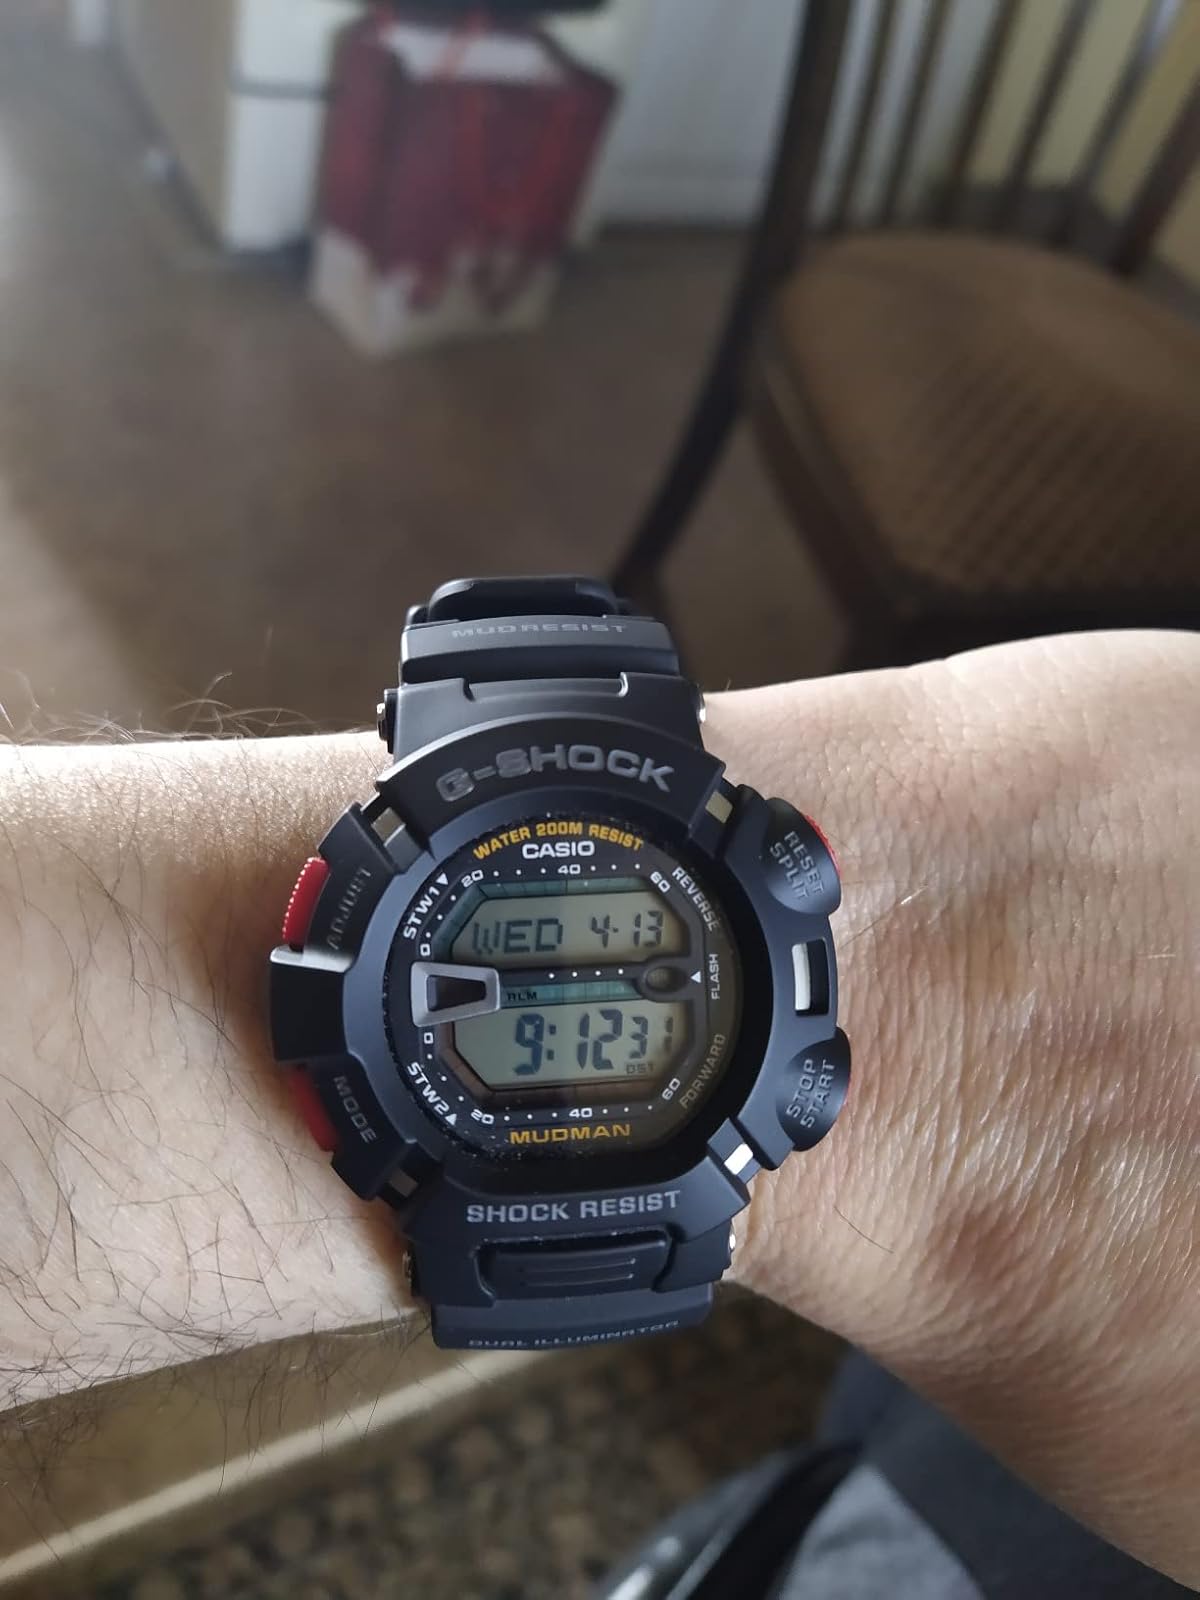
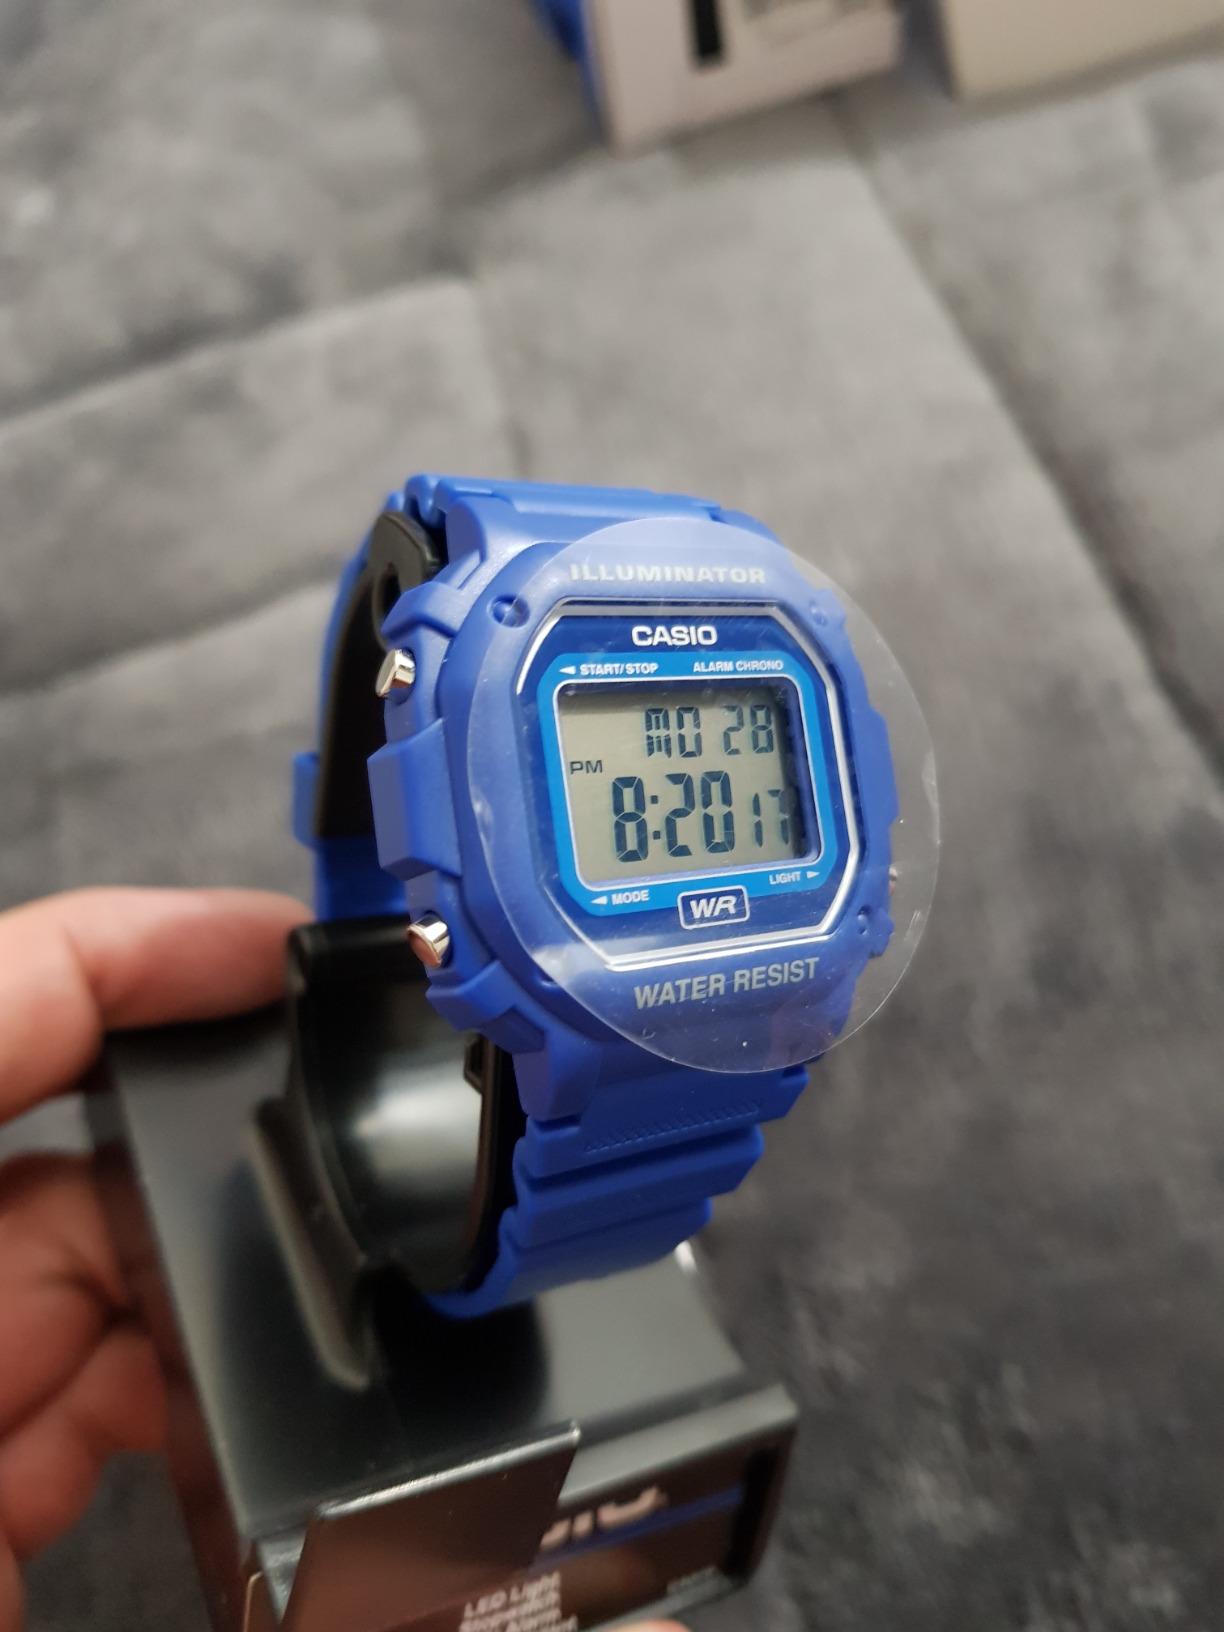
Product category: accessories_watch
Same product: no